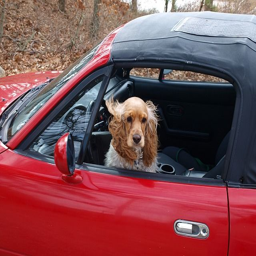
cocker spaniel in a red car !